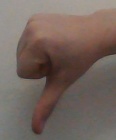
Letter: waw